Penny dreadful

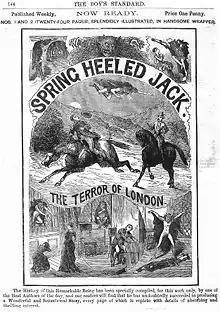
Advertisement for an 1886 penny dreadful of "Spring-heeled Jack", "the terror of London"

Two popular characters to come out of the penny dreadfuls were Jack Harkaway, introduced in the "Boys of England" in 1871, and Sexton Blake, who began in "the Half-penny Marvel" in 1893. In 1904, the "Union Jack" became "Sexton Blake's own paper", and he appeared in every issue thereafter, up until the paper's demise in 1933. In total, Blake appeared in roughly 4,000 adventures, right up into the 1970s. Harkaway was also popular in America and had many imitators.